Leadership approval opinion polling for the 2015 United Kingdom general election

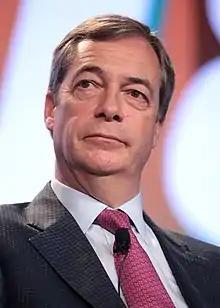
Nigel Farage, Leader of the UK Independence Party.

The following polls asked about voters' opinions on Nigel Farage, Leader of the UKIP. Polls commence mostly from March 2014.